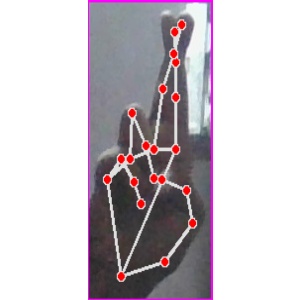
अक्षर: र